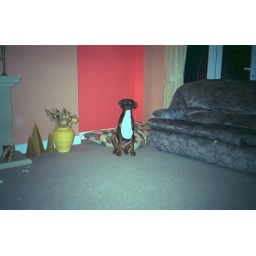
He was a menace for picking things up, you would find them in his bed or on the sofa